2012–2014 Salvadoran gang truce

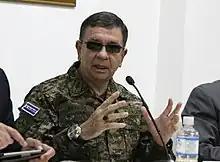
David Munguía Payés in 2015.

On 21 March 2012, Bishop Fabio Reynaldo Colindres Abarca claimed that the Catholic Church helped mediate a truce between MS-13 and Barrio 18 to end "deadly attacks". He stated that the government had not given the gangs any concessions and that the gangs contacted him to mediate in the truce's negotiations. , a former deputy of the Legislative Assembly, stated that he helped mediate the truce and that the government was fully aware of the truce. Representatives of both MS-13 and Barrio 18 confirmed that a truce between them and the government existed.